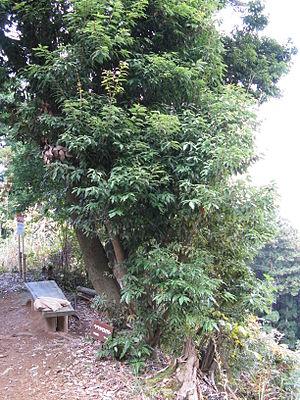
Quercus salicina est une espèce d'arbres à feuilles persistantes du genre Quercus, famille des Fagacées.